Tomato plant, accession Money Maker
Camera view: horizontal (90 deg, fisheye); turntable rotation: 150 degrees
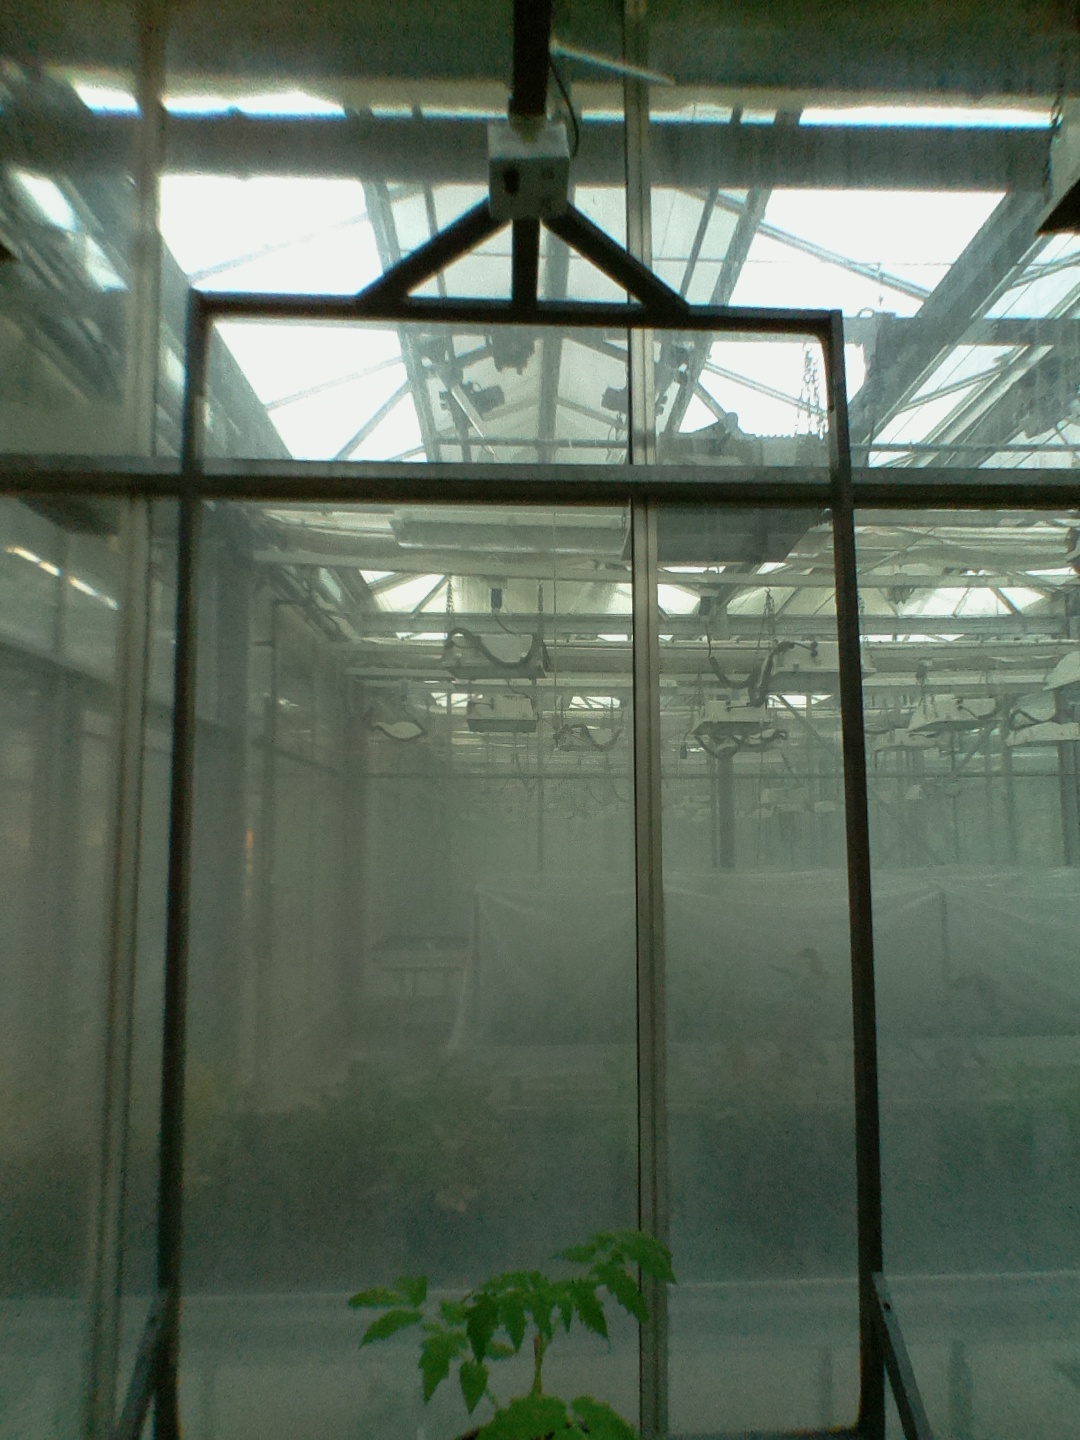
BBCH growth stage 13: 6 of true leaves visible